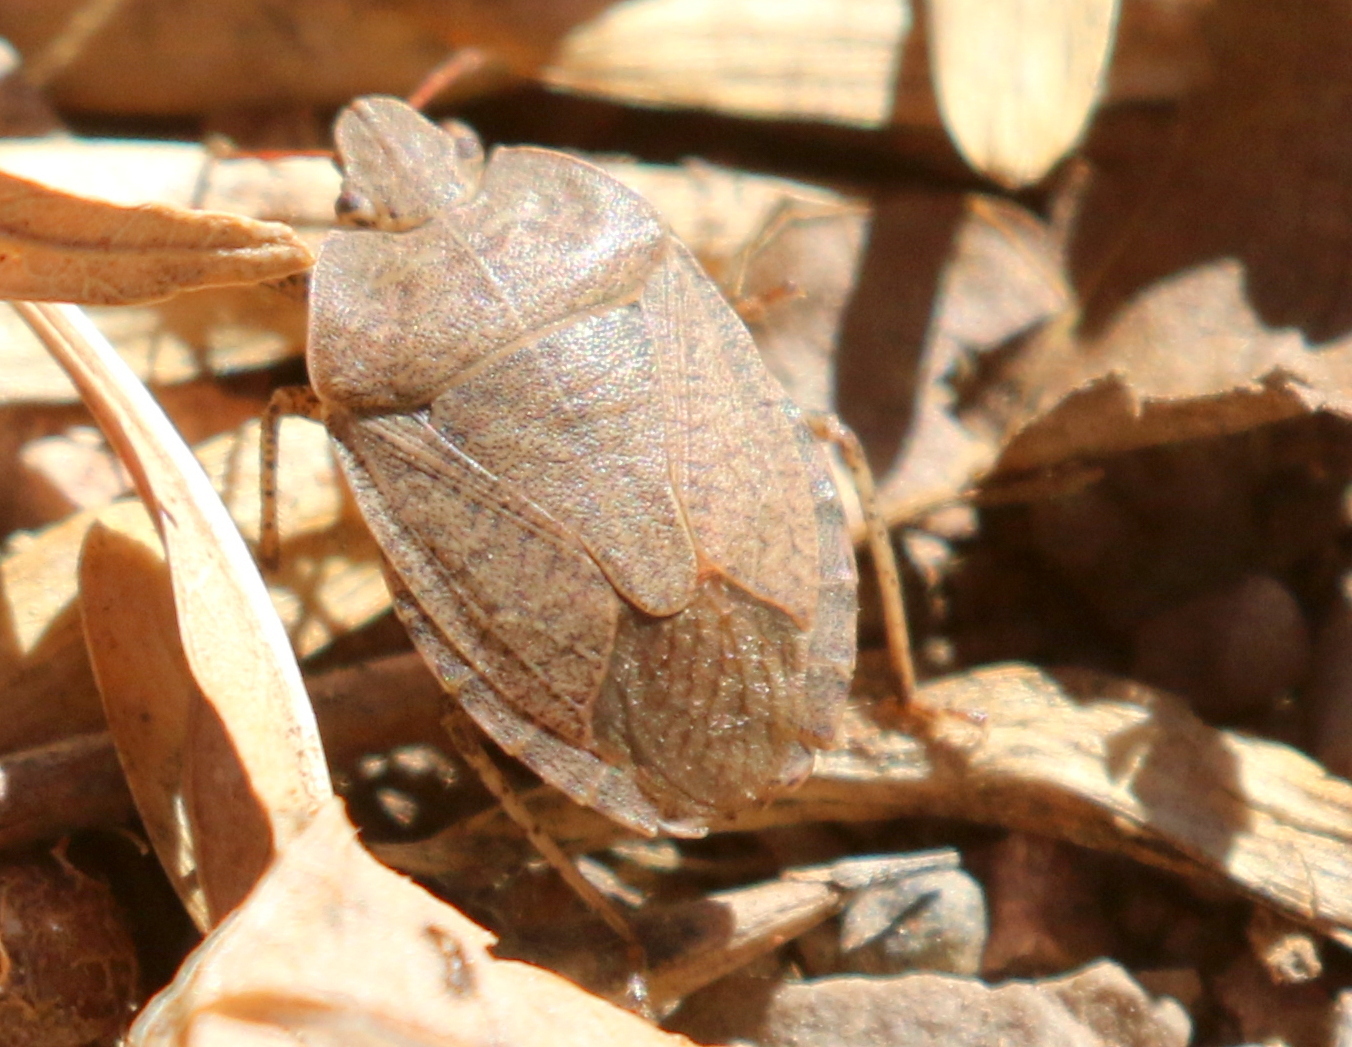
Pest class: stink_bug